New England Small College Athletic Conference

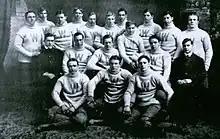
The 1901 Williams College football team posing for a photo in the yearbook

In 1899, Amherst, Wesleyan and Williams schools first began to compete together as the "Triangular League". Since then they have continued to play each other in most sports on a regular basis. The conference originated with an agreement among Amherst, Bowdoin, Wesleyan and Williams in 1955. Later, Bates, Colby, Connecticut College, Hamilton, Middlebury, Trinity, Tufts joined and the NESCAC was officially formed. The Conference was created out of a concern for the direction of intercollegiate athletic programs and remains committed to keeping a proper perspective on the role of sport in higher education.